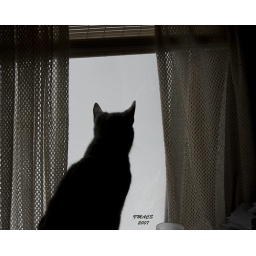
cat in the snow window